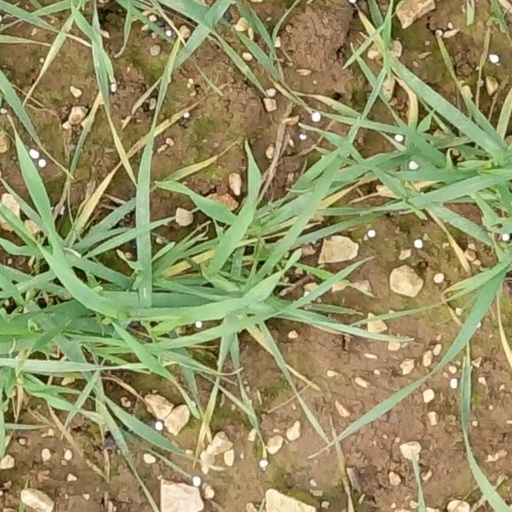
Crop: wheat